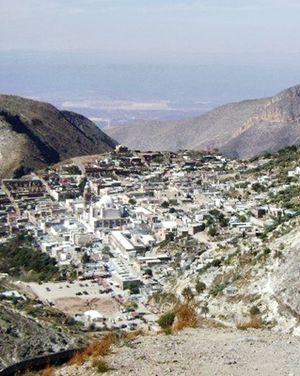
Real de Catorce est un village, d'environ 1400 habitants, situé dans le désert de San Luis Potosí, au Mexique. Le nom complet est Real de Minas de Nuestra Señora de la Limpia Concepción de Guadalupe de los Álamos de Catorce